Decaffeination

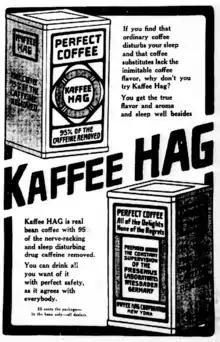
1914 American newspaper advert for Kaffee HAG decaffeinated coffee

Methods similar to those first developed by Roselius have continued to dominate, and are sometimes known as the "direct organic solvent method". However, because of health concerns regarding benzene (which is recognized today as a carcinogen), other solvents, such as dichloromethane or ethyl acetate, are now used. The unroasted (green) beans are first steamed and then rinsed with the solvent which extracts the caffeine, while leaving other constituents largely unaffected. The process is repeated between 8 and 12 times until the caffeine content meets the required standard (97% of caffeine removed according to the US standard, or 99.9% caffeine-free by mass per the EU standard).